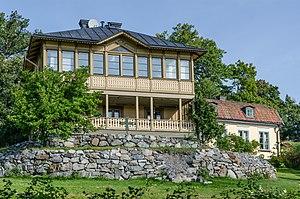
Blockhusudden est la pointe est de l'île de Djurgården à Stockholm. Ce lieu tire son nom de « blockhus » signifiant fort, fortification, et de « udden » signifiant la pointe, le cap.